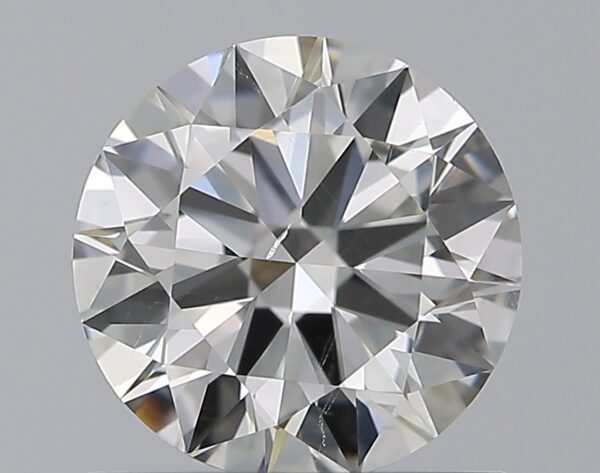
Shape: round
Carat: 0.9
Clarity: SI1
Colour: H
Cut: EX
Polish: EX
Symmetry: EX
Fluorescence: F
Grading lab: GIA
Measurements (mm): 6.21 x 6.25 x 3.73